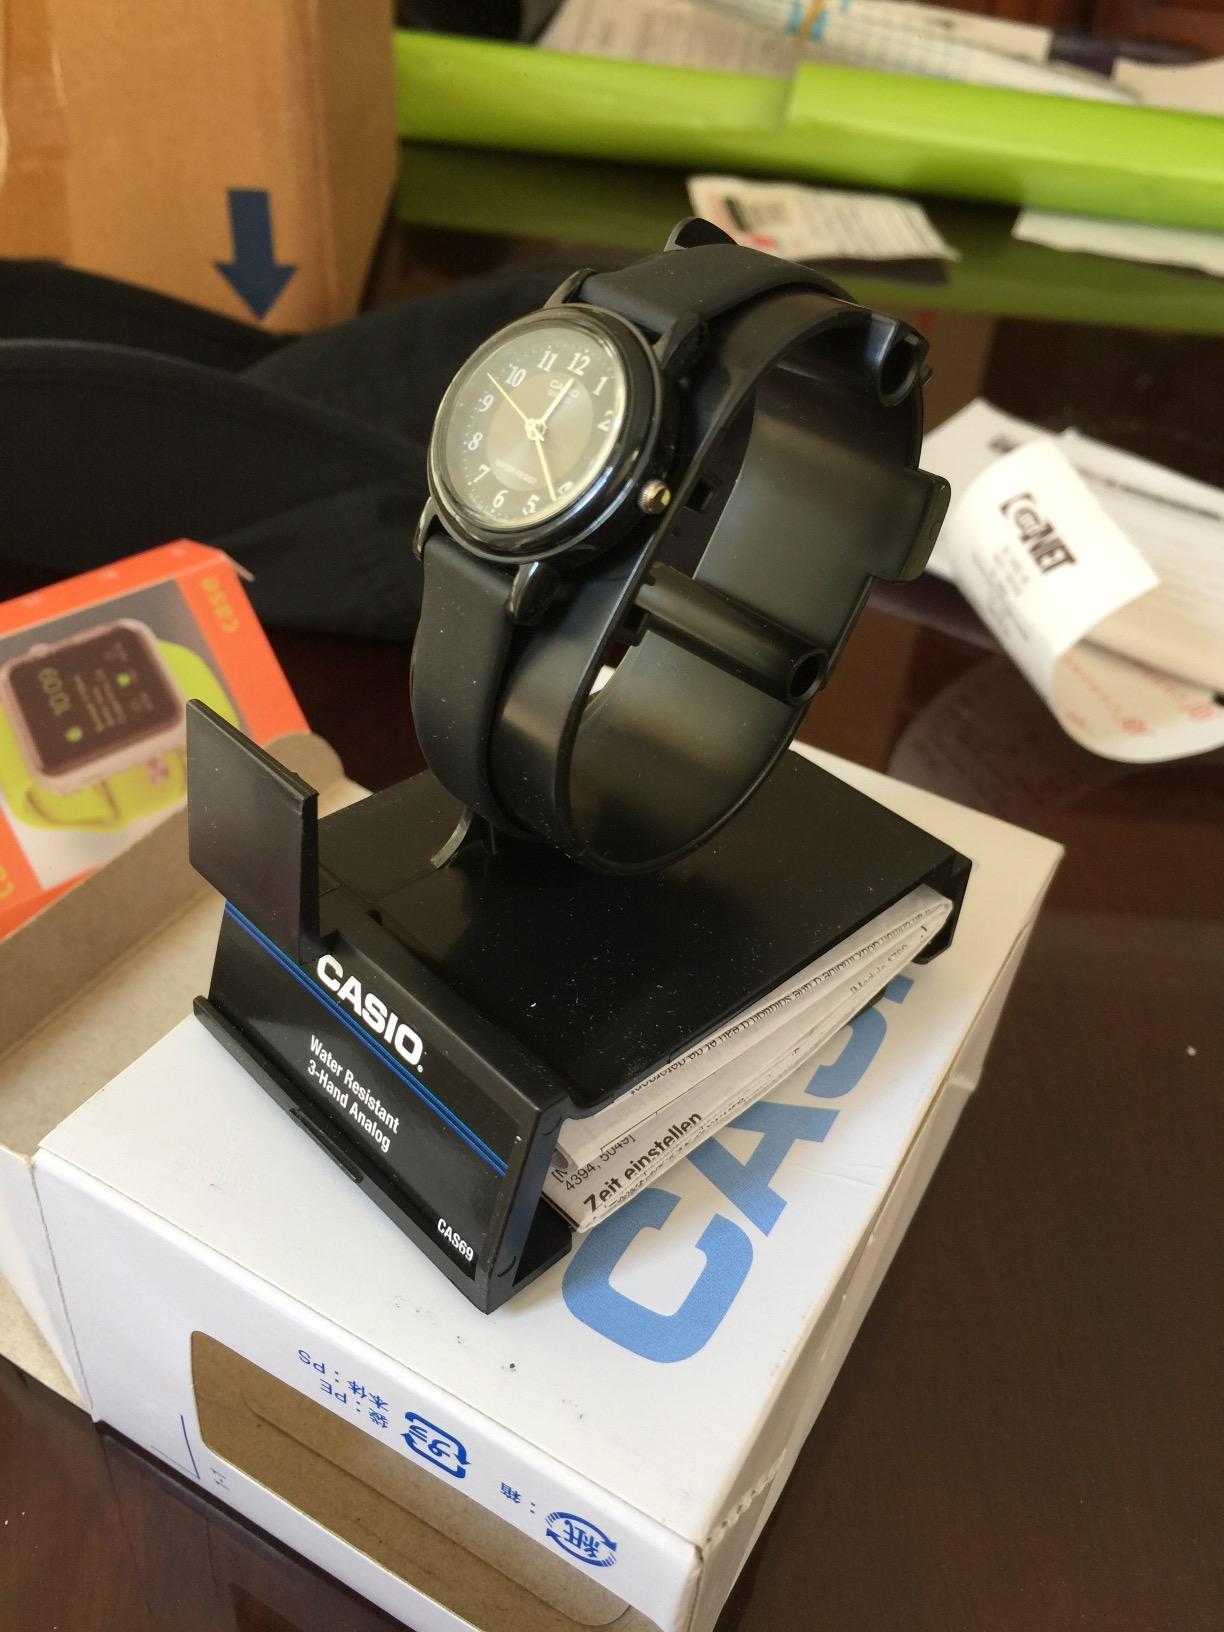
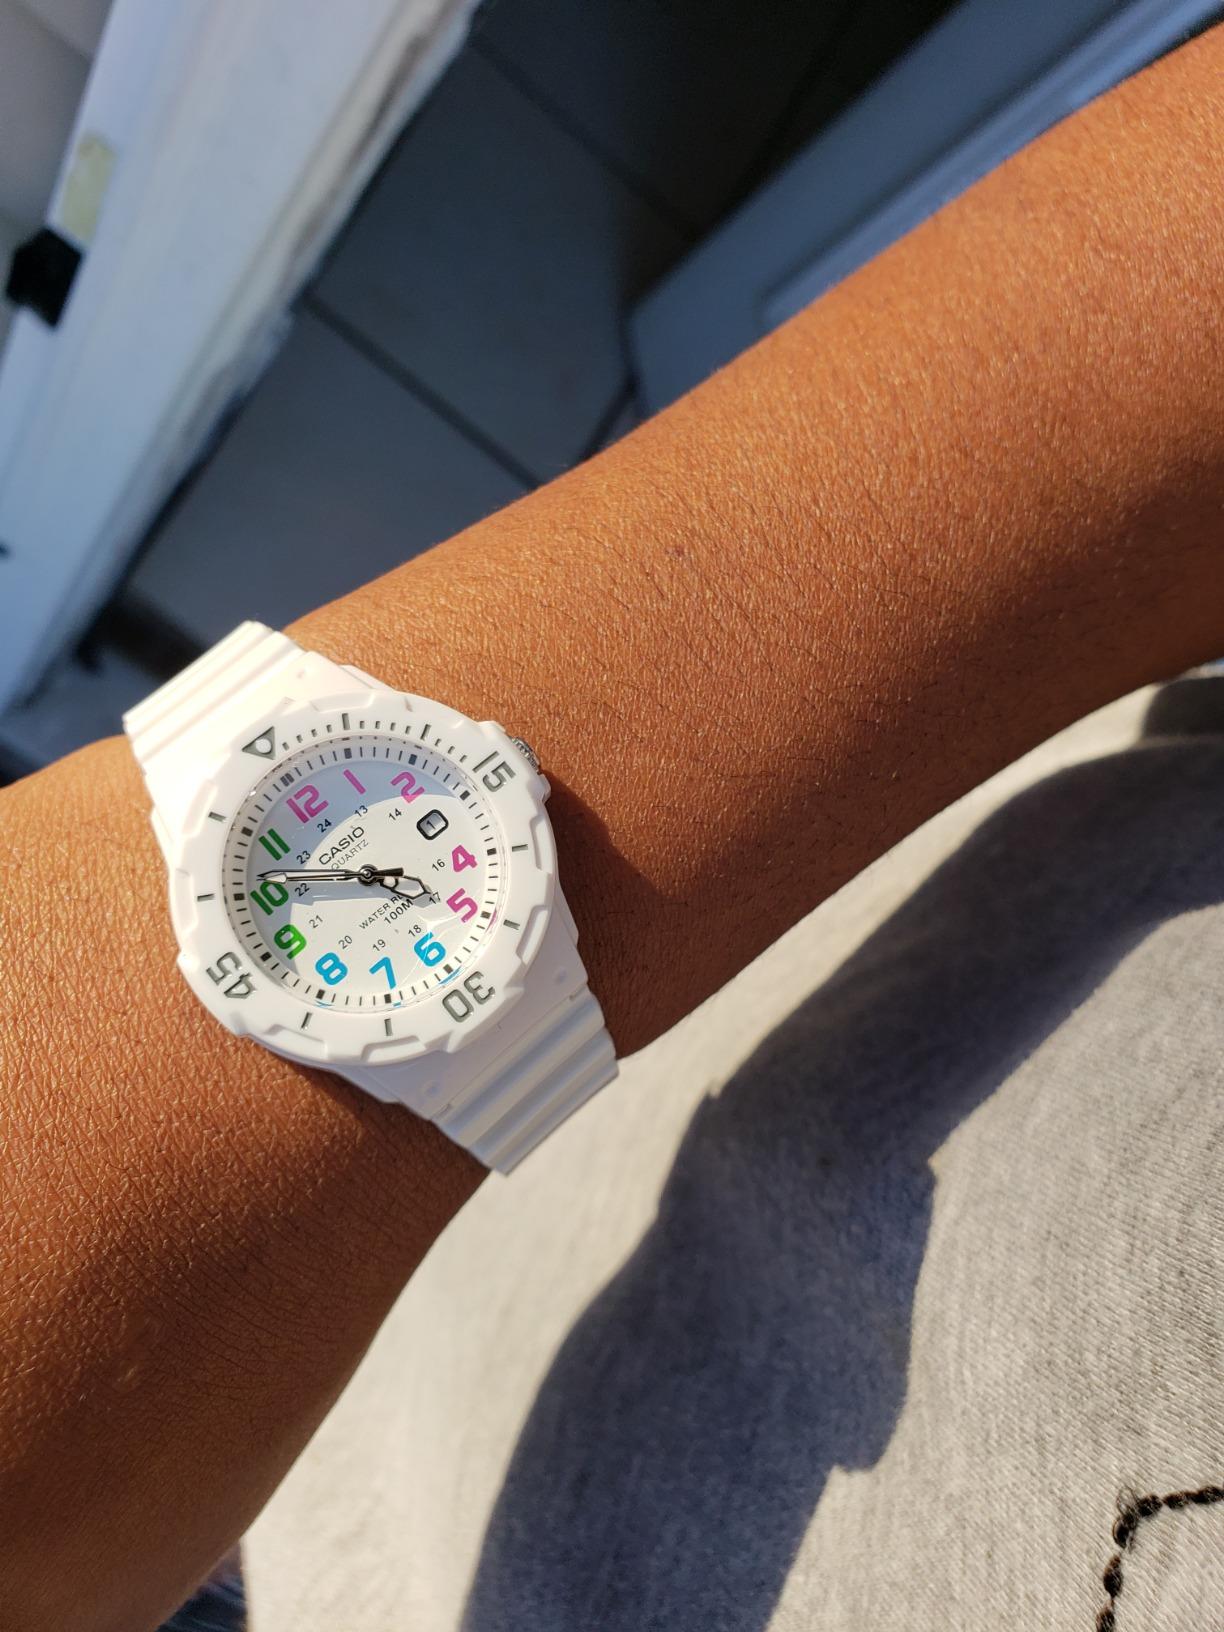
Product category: accessories_watch
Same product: no